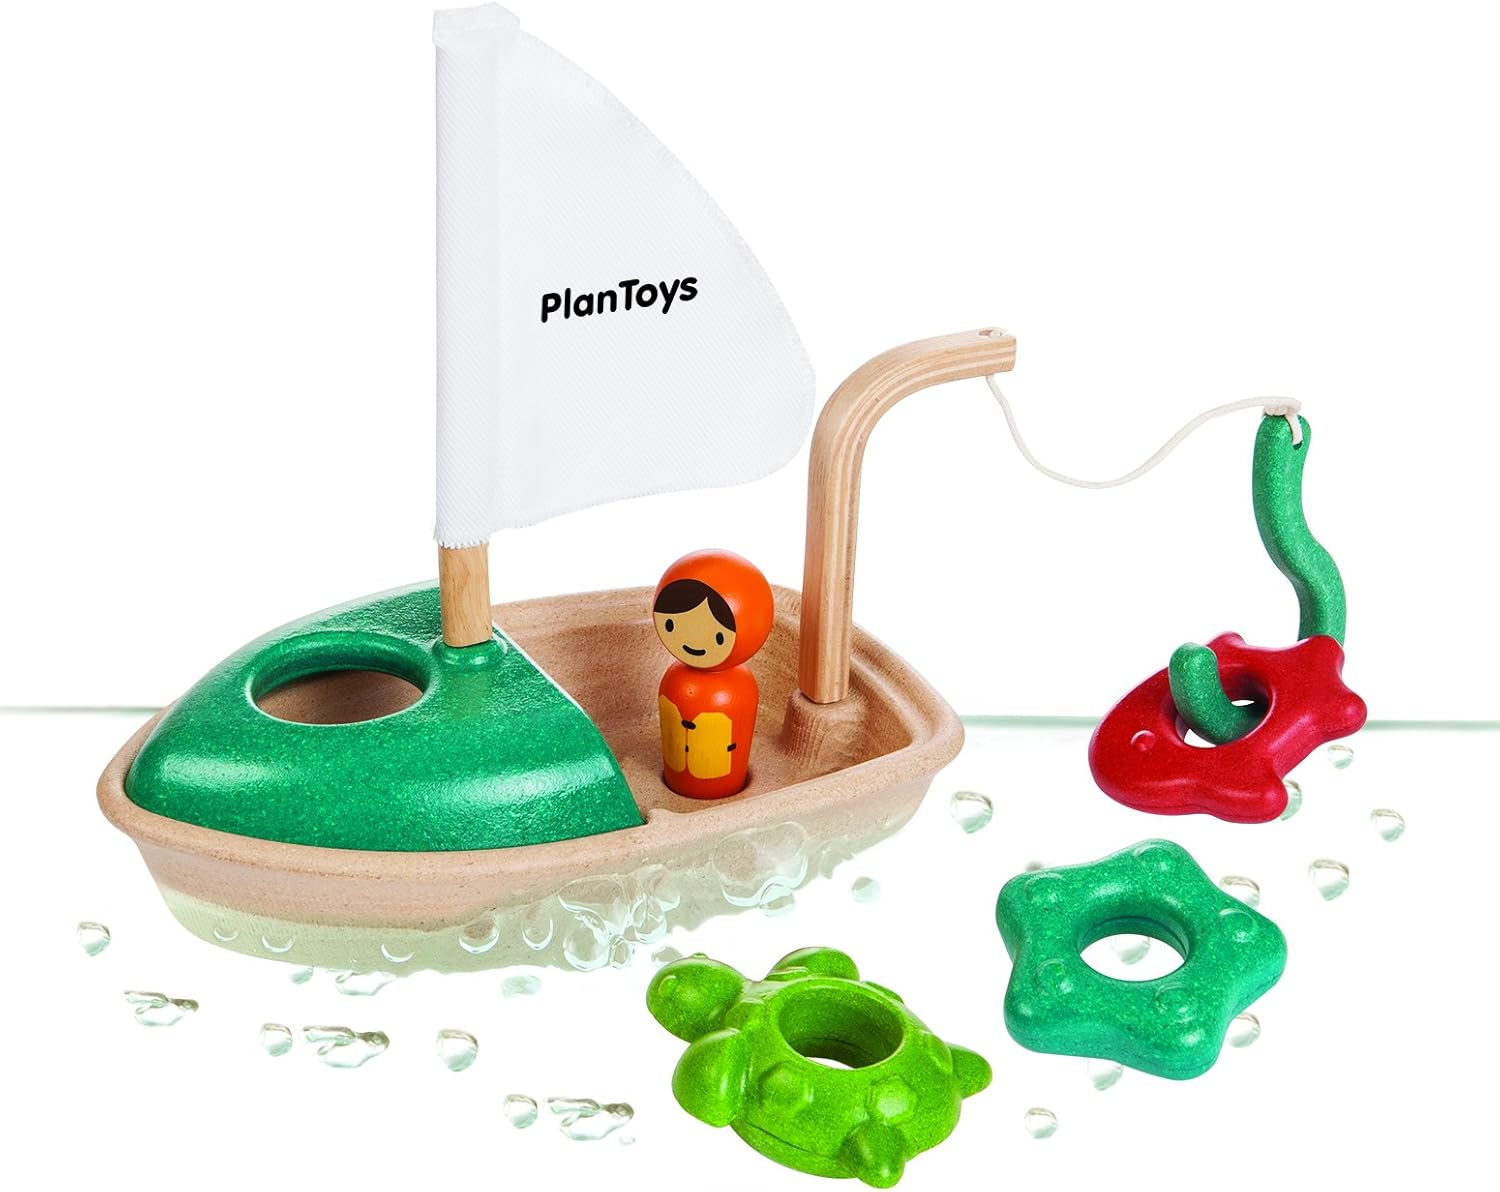
PlanToys Activity Boat
Category: Toys & Games
Go fishing' with your first wooden toy fishing boat! The set includes a wooden boat with a removable cabin, sail, detachable fishhook, sail, fisherman, fish, starfish, and a turtle. Children can play and place the fisherman inside the cabin. This fun fishing boat will help your children develop their imagination. Made in PlanWood. For more than 30 years, PlanToys has been consistently developing its products and activities with a strong commitment to contribute positively to the world. By implementing best practices and taking innovation of toy-making and design to the next level, PlanToys is not only known as being the first company to manufacture wooden toys from preservative-free rubber wood, we are a leading company that has created a new material and process as part of our zero waste goals. Continuing our commitment for a sustainable future, PlanToys has introduced PlanWood as another high quality, safe, and sustainable material in our toy-making process. This material will be used in harmony with our solid rubber wood. PlanWood is an eco-friendly material because the waste is minimized and fewer trees are reclaimed. The less energy, used to produce PlanWood ultimately reduces our environmental impact. PlanToys values have been rooted from embracing Mother Nature. The company has grown their green values into values of Sustainable Play. Sustainable Play is the foundation of how our toys cultivate creative minds and bring children closer to nature.
Features: Great tub toy or for water play | Stimulates interactive and imaginative play | Set includes boat and fisherman, sail, detachable cabin, fish hook and fish, starfish and turtle | For ages 3 years and above | Made from sustainable rubber wood and coated with a non-toxic finish, all colors are made from vegetable dye